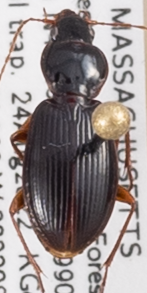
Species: Synuchus impunctatus
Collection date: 2022-08-24
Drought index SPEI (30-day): -1.578
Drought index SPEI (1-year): -1.01
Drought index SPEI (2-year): -0.454